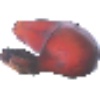
Label: red_banana